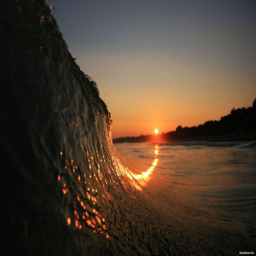
sunset curling up with a wave